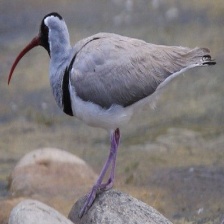
Species: IBISBILL
Scientific name: IBIDORHYNCHA STRUTHERSII